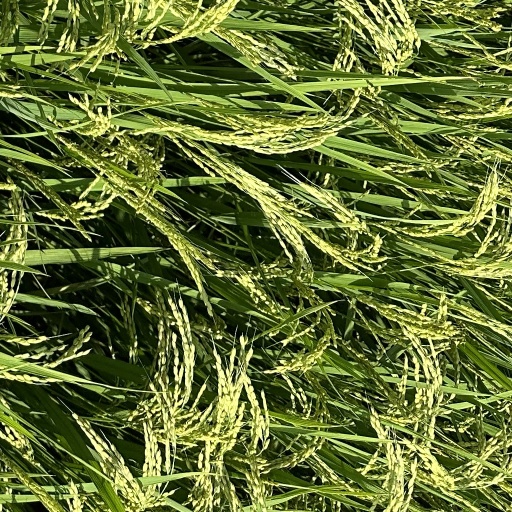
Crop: rice